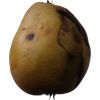
Label: Pear 3